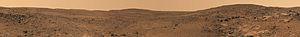
Vue prise en descendant «
Mars Exploration Rover est une mission double de la NASA lancée en 2003 et composée de deux robots mobiles ayant pour objectif d'étudier la géologie de la planète Mars et en particulier le rôle joué par l'eau dans l'histoire de la planète. Les deux robots ont été lancés au début de l'été 2003 et se sont posés en janvier 2004 sur deux sites martiens susceptibles d'avoir conservé des traces de l'action de l'eau dans leur sol. Chaque rover ou astromobile, piloté par un opérateur depuis la Terre, a alors entamé un périple en utilisant une batterie d'instruments embarqués pour analyser les roches les plus intéressantes :
Spirit, alias MER-A, est l'un des deux astromobiles de la mission Mars Exploration Rover de l'agence spatiale américaine, la NASA, lancé vers la planète Mars en 2003. L'engin qui s'est posé sur Mars le 4 janvier 2004 dans le cratère Goussev avait pour but d'étudier la géologie de Mars et de déterminer en particulier le rôle joué par l'eau dans l'histoire de la planète. Sa mission qui devait durer 90 jours s'est achevée officiellement en mars 2010. Cette durée de vie lui a permis de parcourir 7,73 km) et de largement dépasser les objectifs scientifiques assignés.
Husband Hill est une colline à l'intérieur du cratère Gusev sur Mars. Elle a été observée par la sonde Spirit quand elle a atterri dans le cratère en 2004 et fait partie des Columbia Hills. La sonde l'a gravie en 2005.